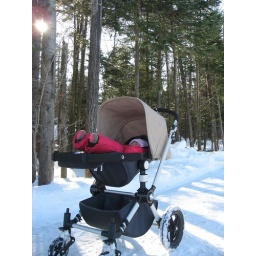
Bugaboo little girl near a shiny forest